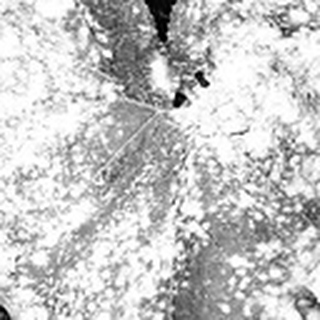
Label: cotton_powdery_mildew